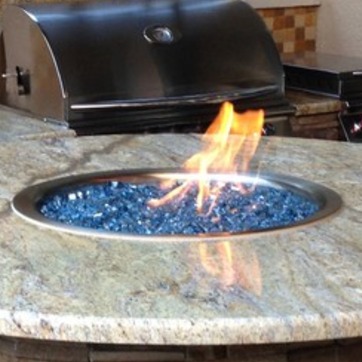
Material: other